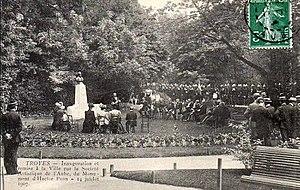
14 juillet 1907 Inauguration du monument Hector PRON, né à Sézanne en 1817 et mort à Troyes en 1902. Le buste d'Hector PRON est encore visible dans le jardin de Chevreuse.